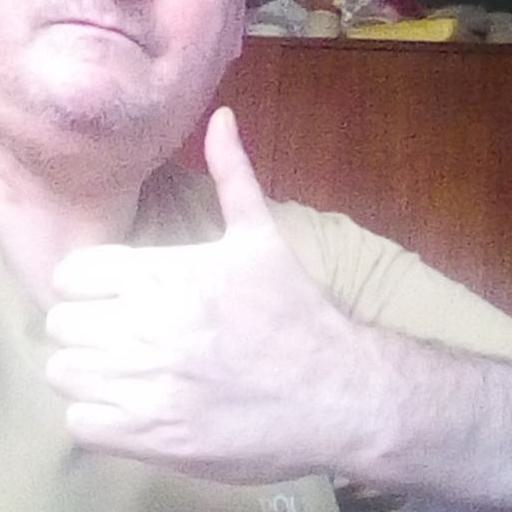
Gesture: like